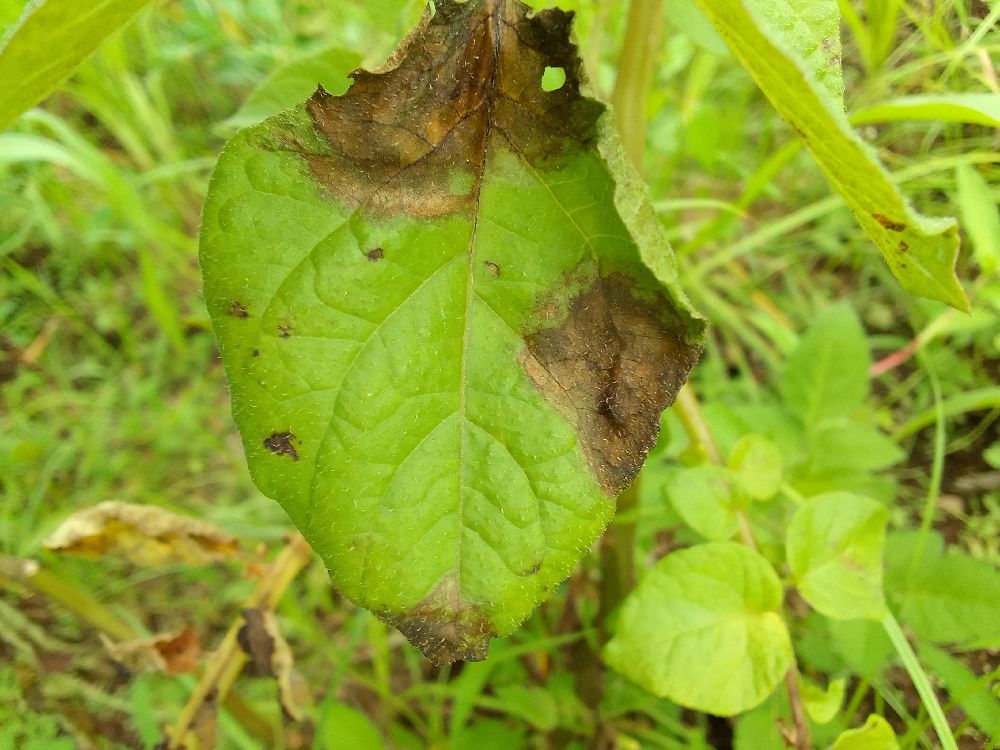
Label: Late blight